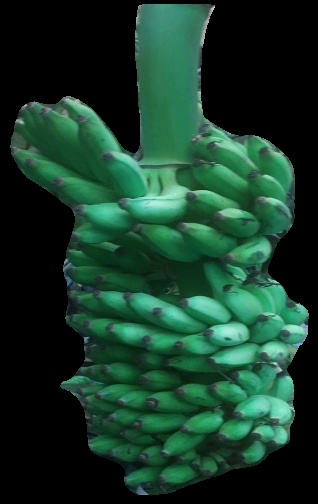
Variety: elakki-bale
Grade: grade1